David Reutimann

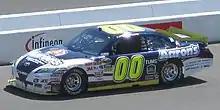
Reutimann's 2010 Sprint Cup Series car

Reutimann returned to the No. 00 car during the 2010 season. He would start the season with a personal best finish in the Daytona 500, finishing 5th. Reutimann won his second career race at the 2010 LifeLock.com 400 at Chicagoland Speedway in the No. 00 TUMS MWR Toyota. Reutimann ran in the top-five all night and with under seventy laps remaining, chased down Jeff Gordon and passed him for the lead. He would pull away and lead the rest of the race, holding off a late charge by Carl Edwards.